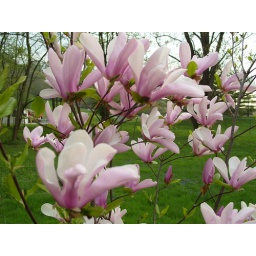
This tree is located in my front yard, and I helped to plant it a year ago.